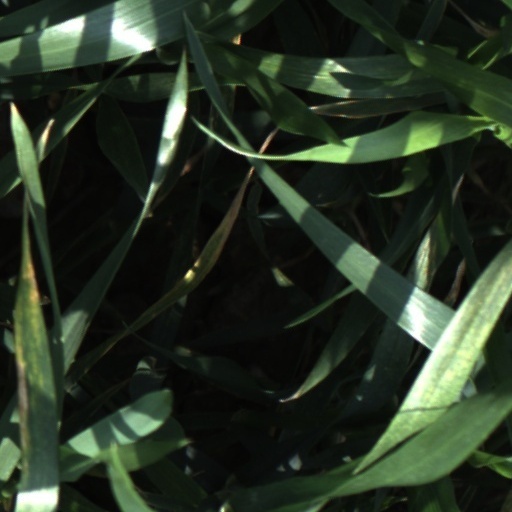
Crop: wheat